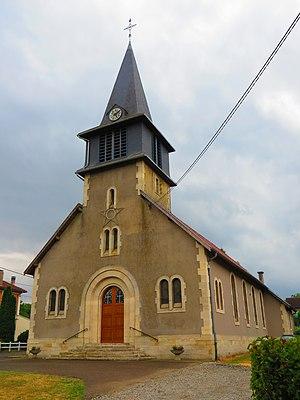
Esnes-en-Argonne Église Saint-Martin
Esnes-en-Argonne est une commune française située dans le département de la Meuse, en région Grand Est.